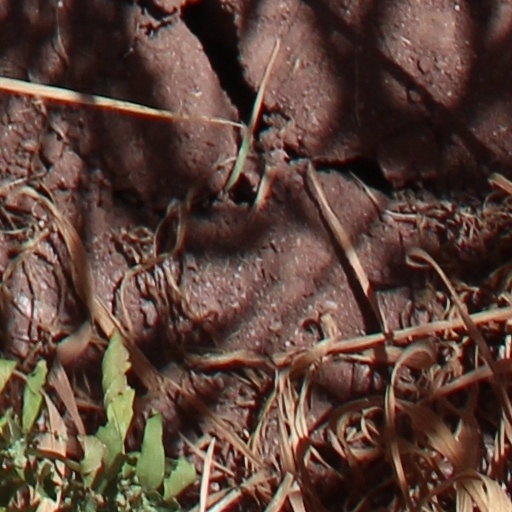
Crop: wheat